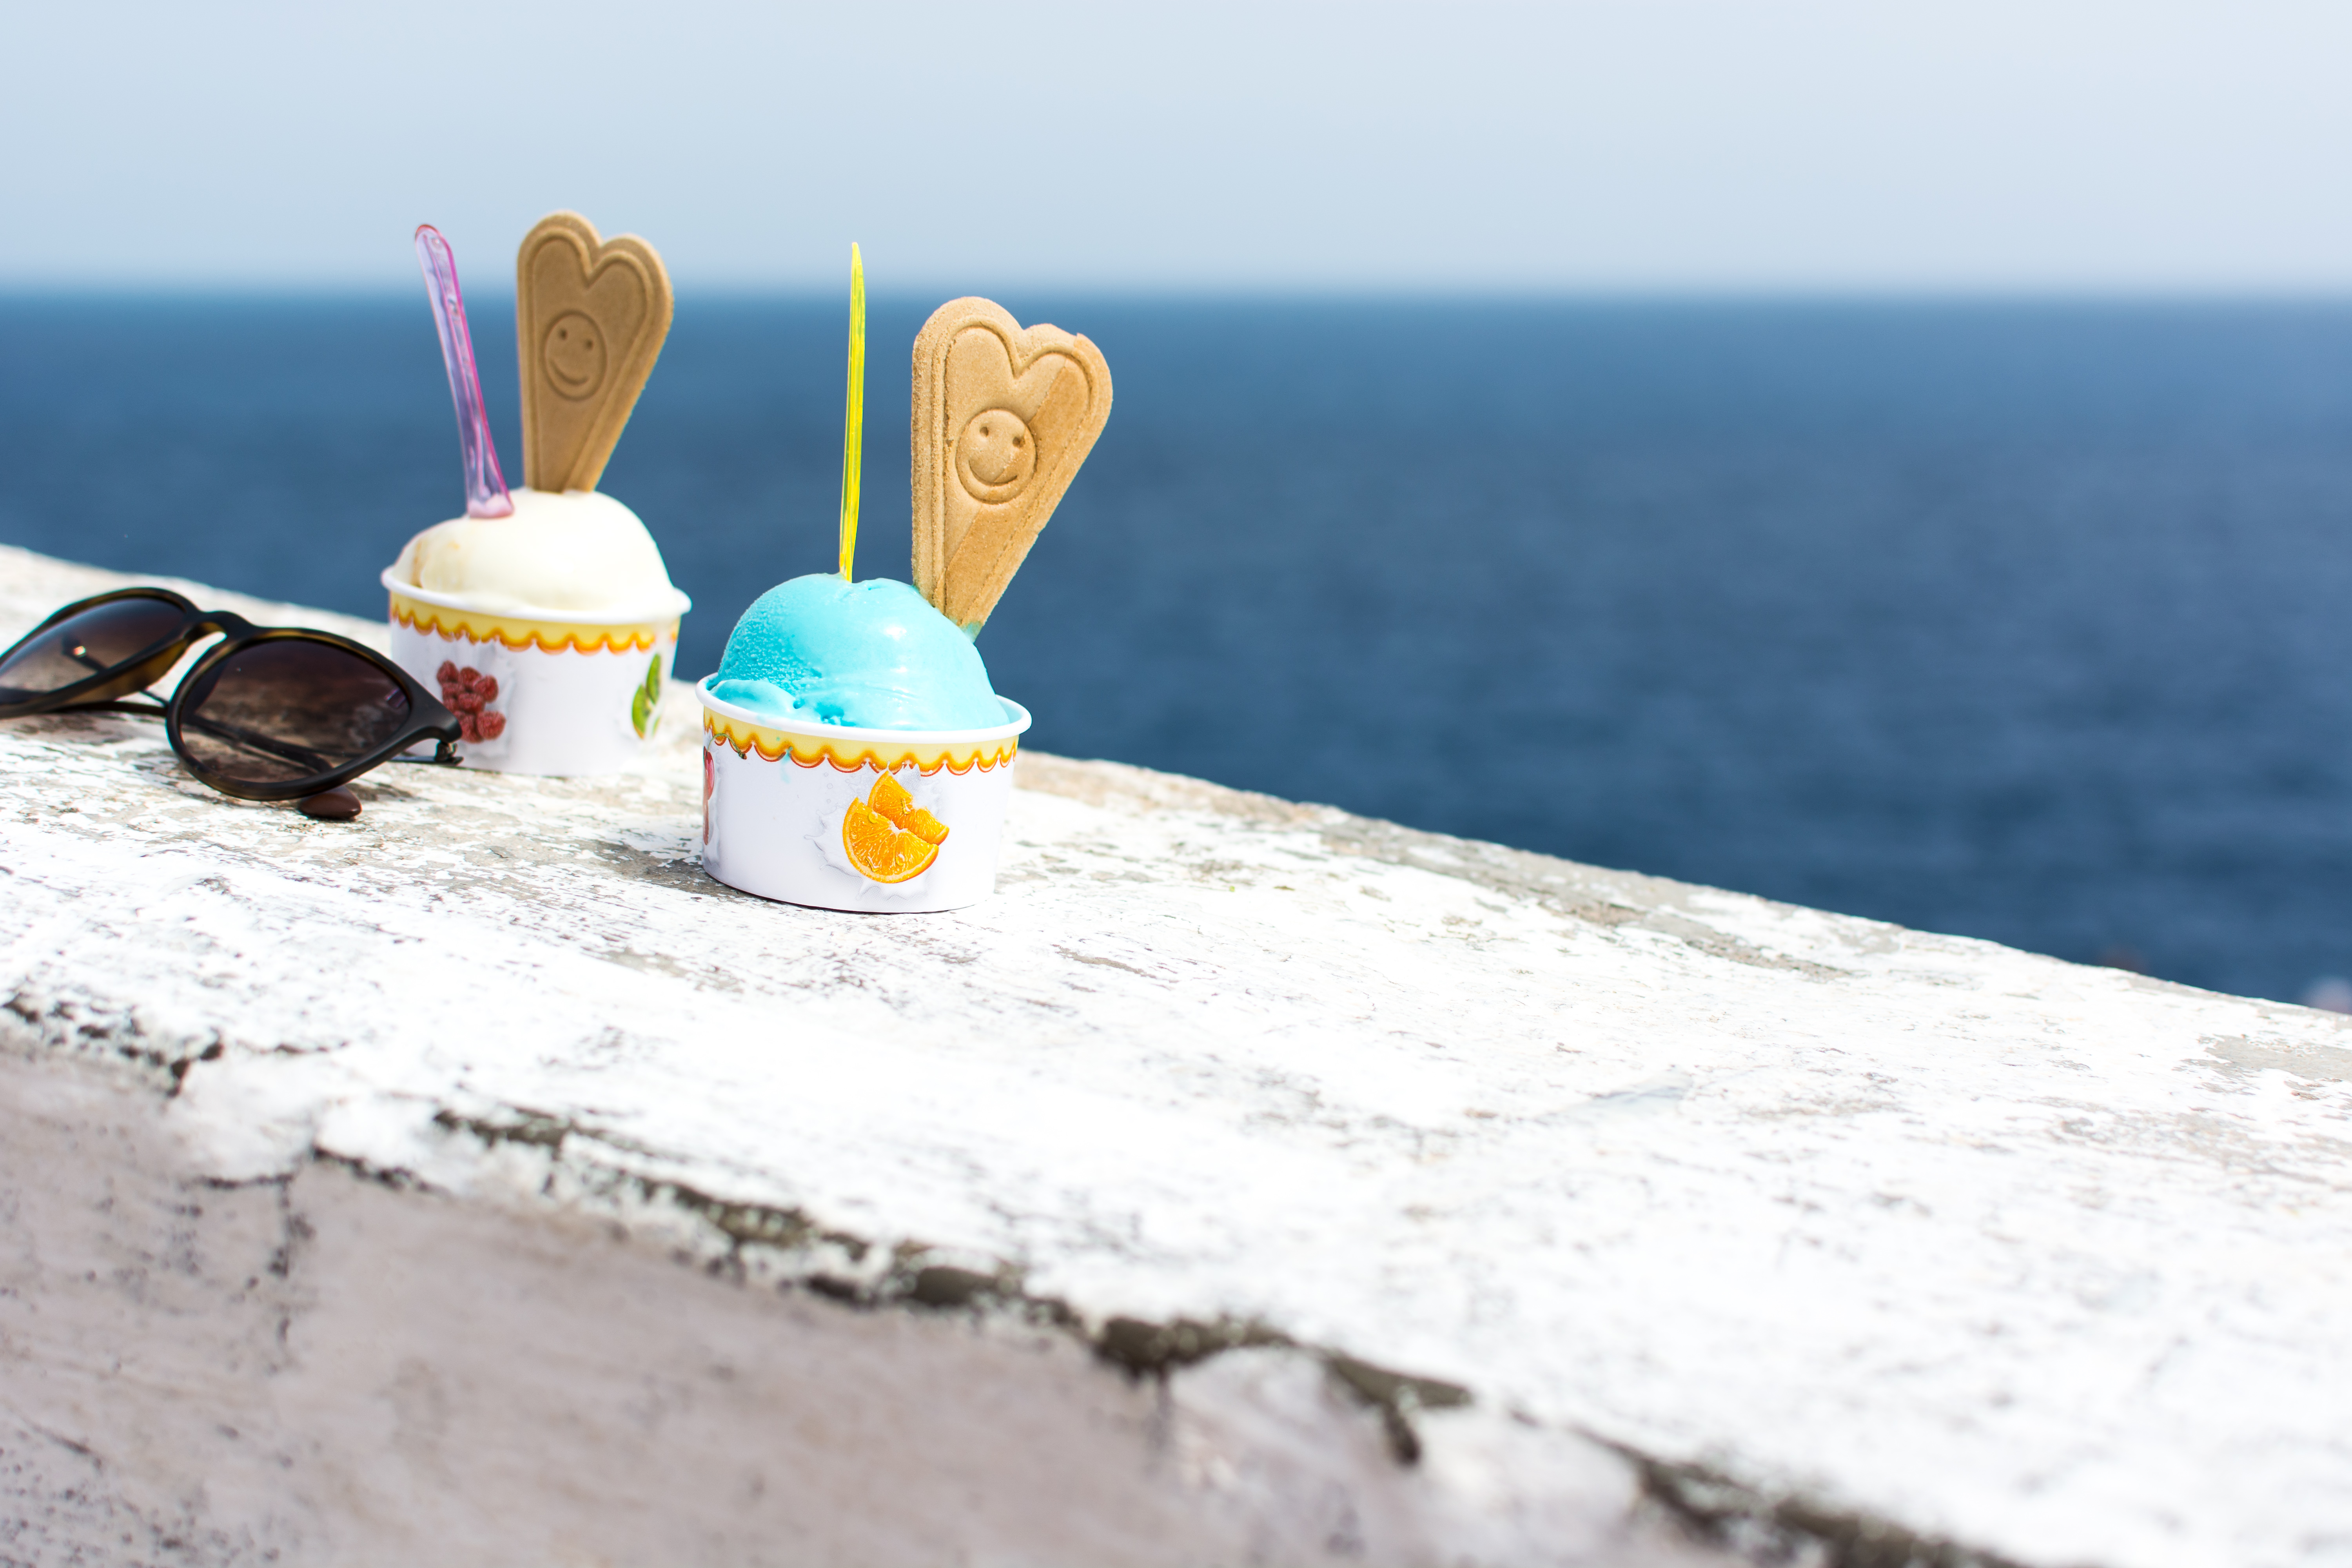
azure, frozen dessert, vacation, summer, sea, sand, dessert, dairy, beach, tourism, ocean, food, horizon, ice cream